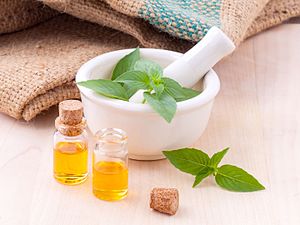
Alternativ behandling / Tiltrækningskraft / En fallit for konventionel behandling
Et venligt billede med smukke farver af urtemedicin ser mindre truende og farligt ud end konventionel medicin. Dette er en international markedsføringsstrategi.
Alternativ behandling, også kaldet alternativ medicin, har ingen klar definition, men beskrives som behandlingsformer hvis virkning enten er direkte tilbagevist, ikke påvist, umulige at bevise eller er overdrevent skadelige i forhold til deres gavnlige effekt, men som påstås at have den samme helbredende effekt som medicin.